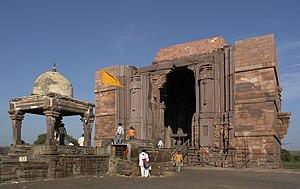
Temple de Bhojpur, district of Raisen, Madhya Pradesh, Inde.